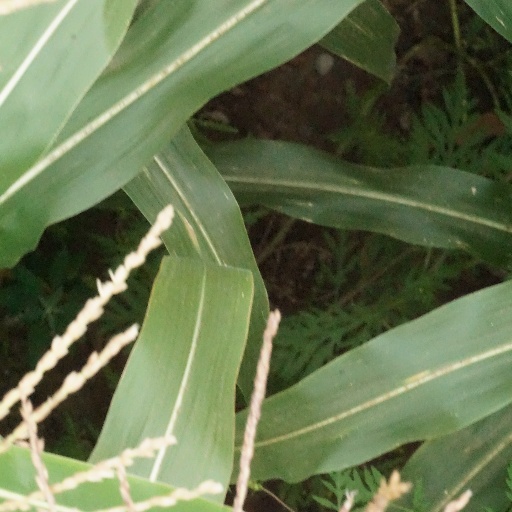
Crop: maize; corn